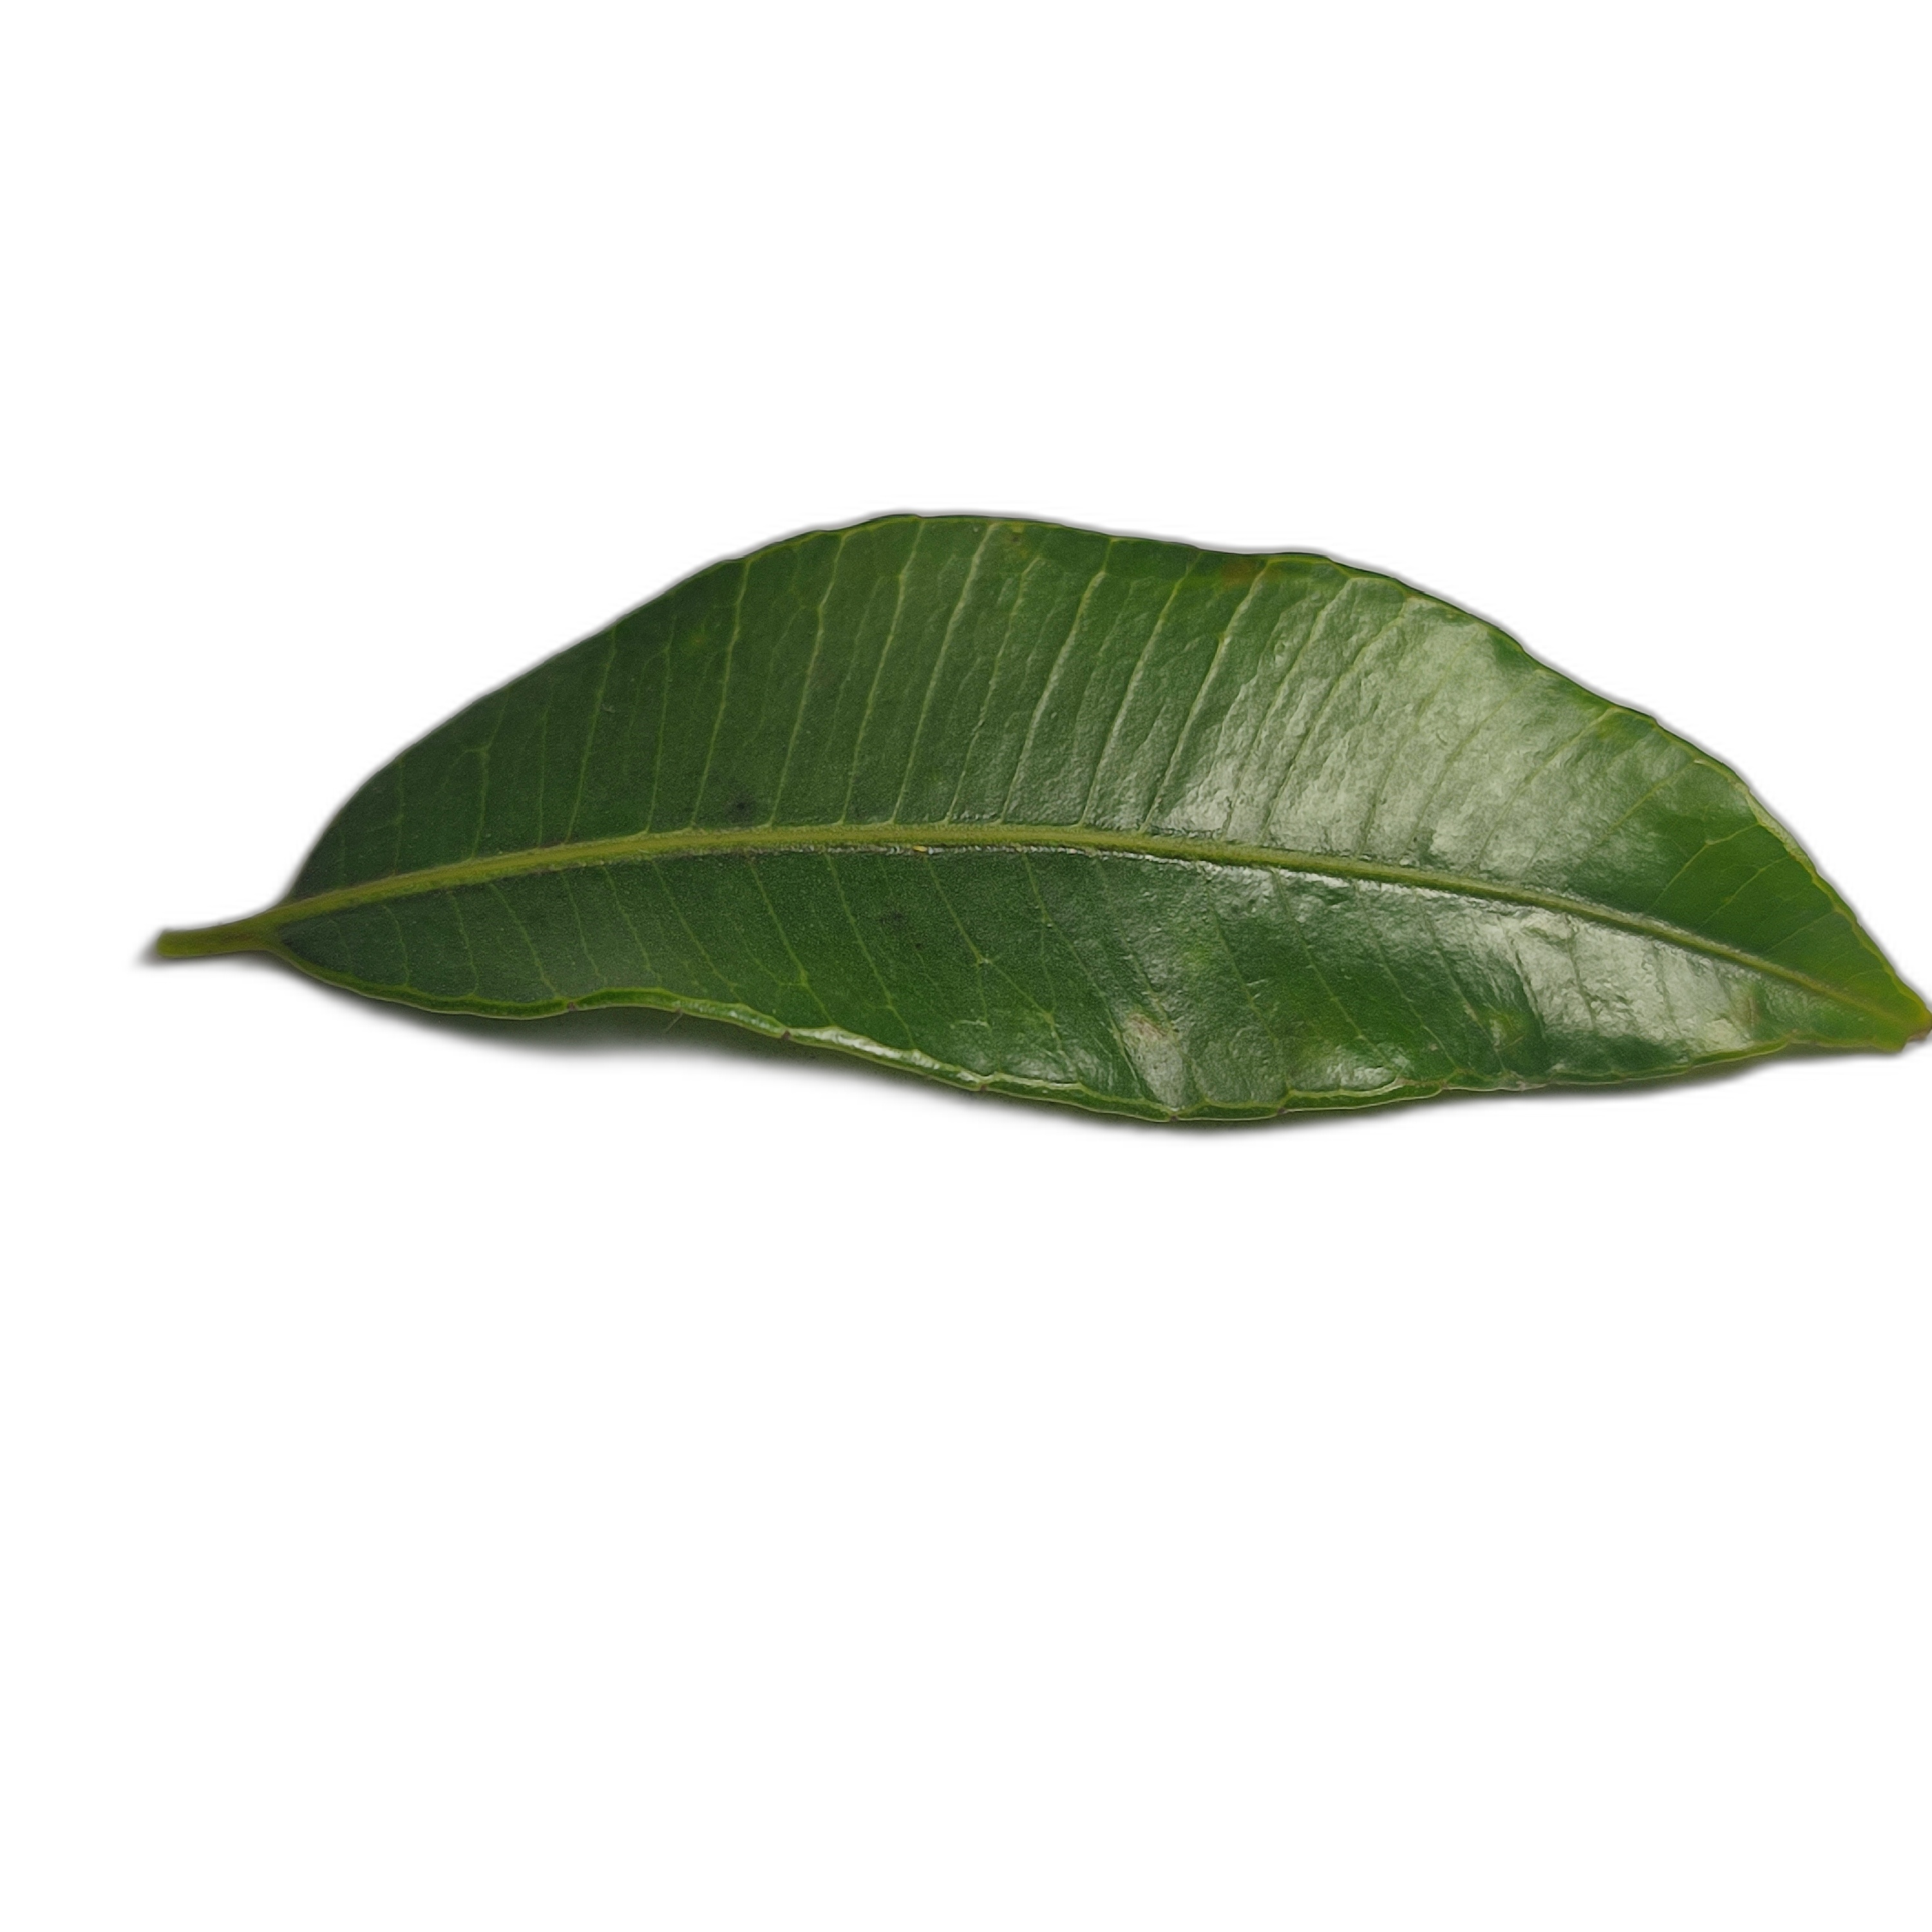
Label: healthy